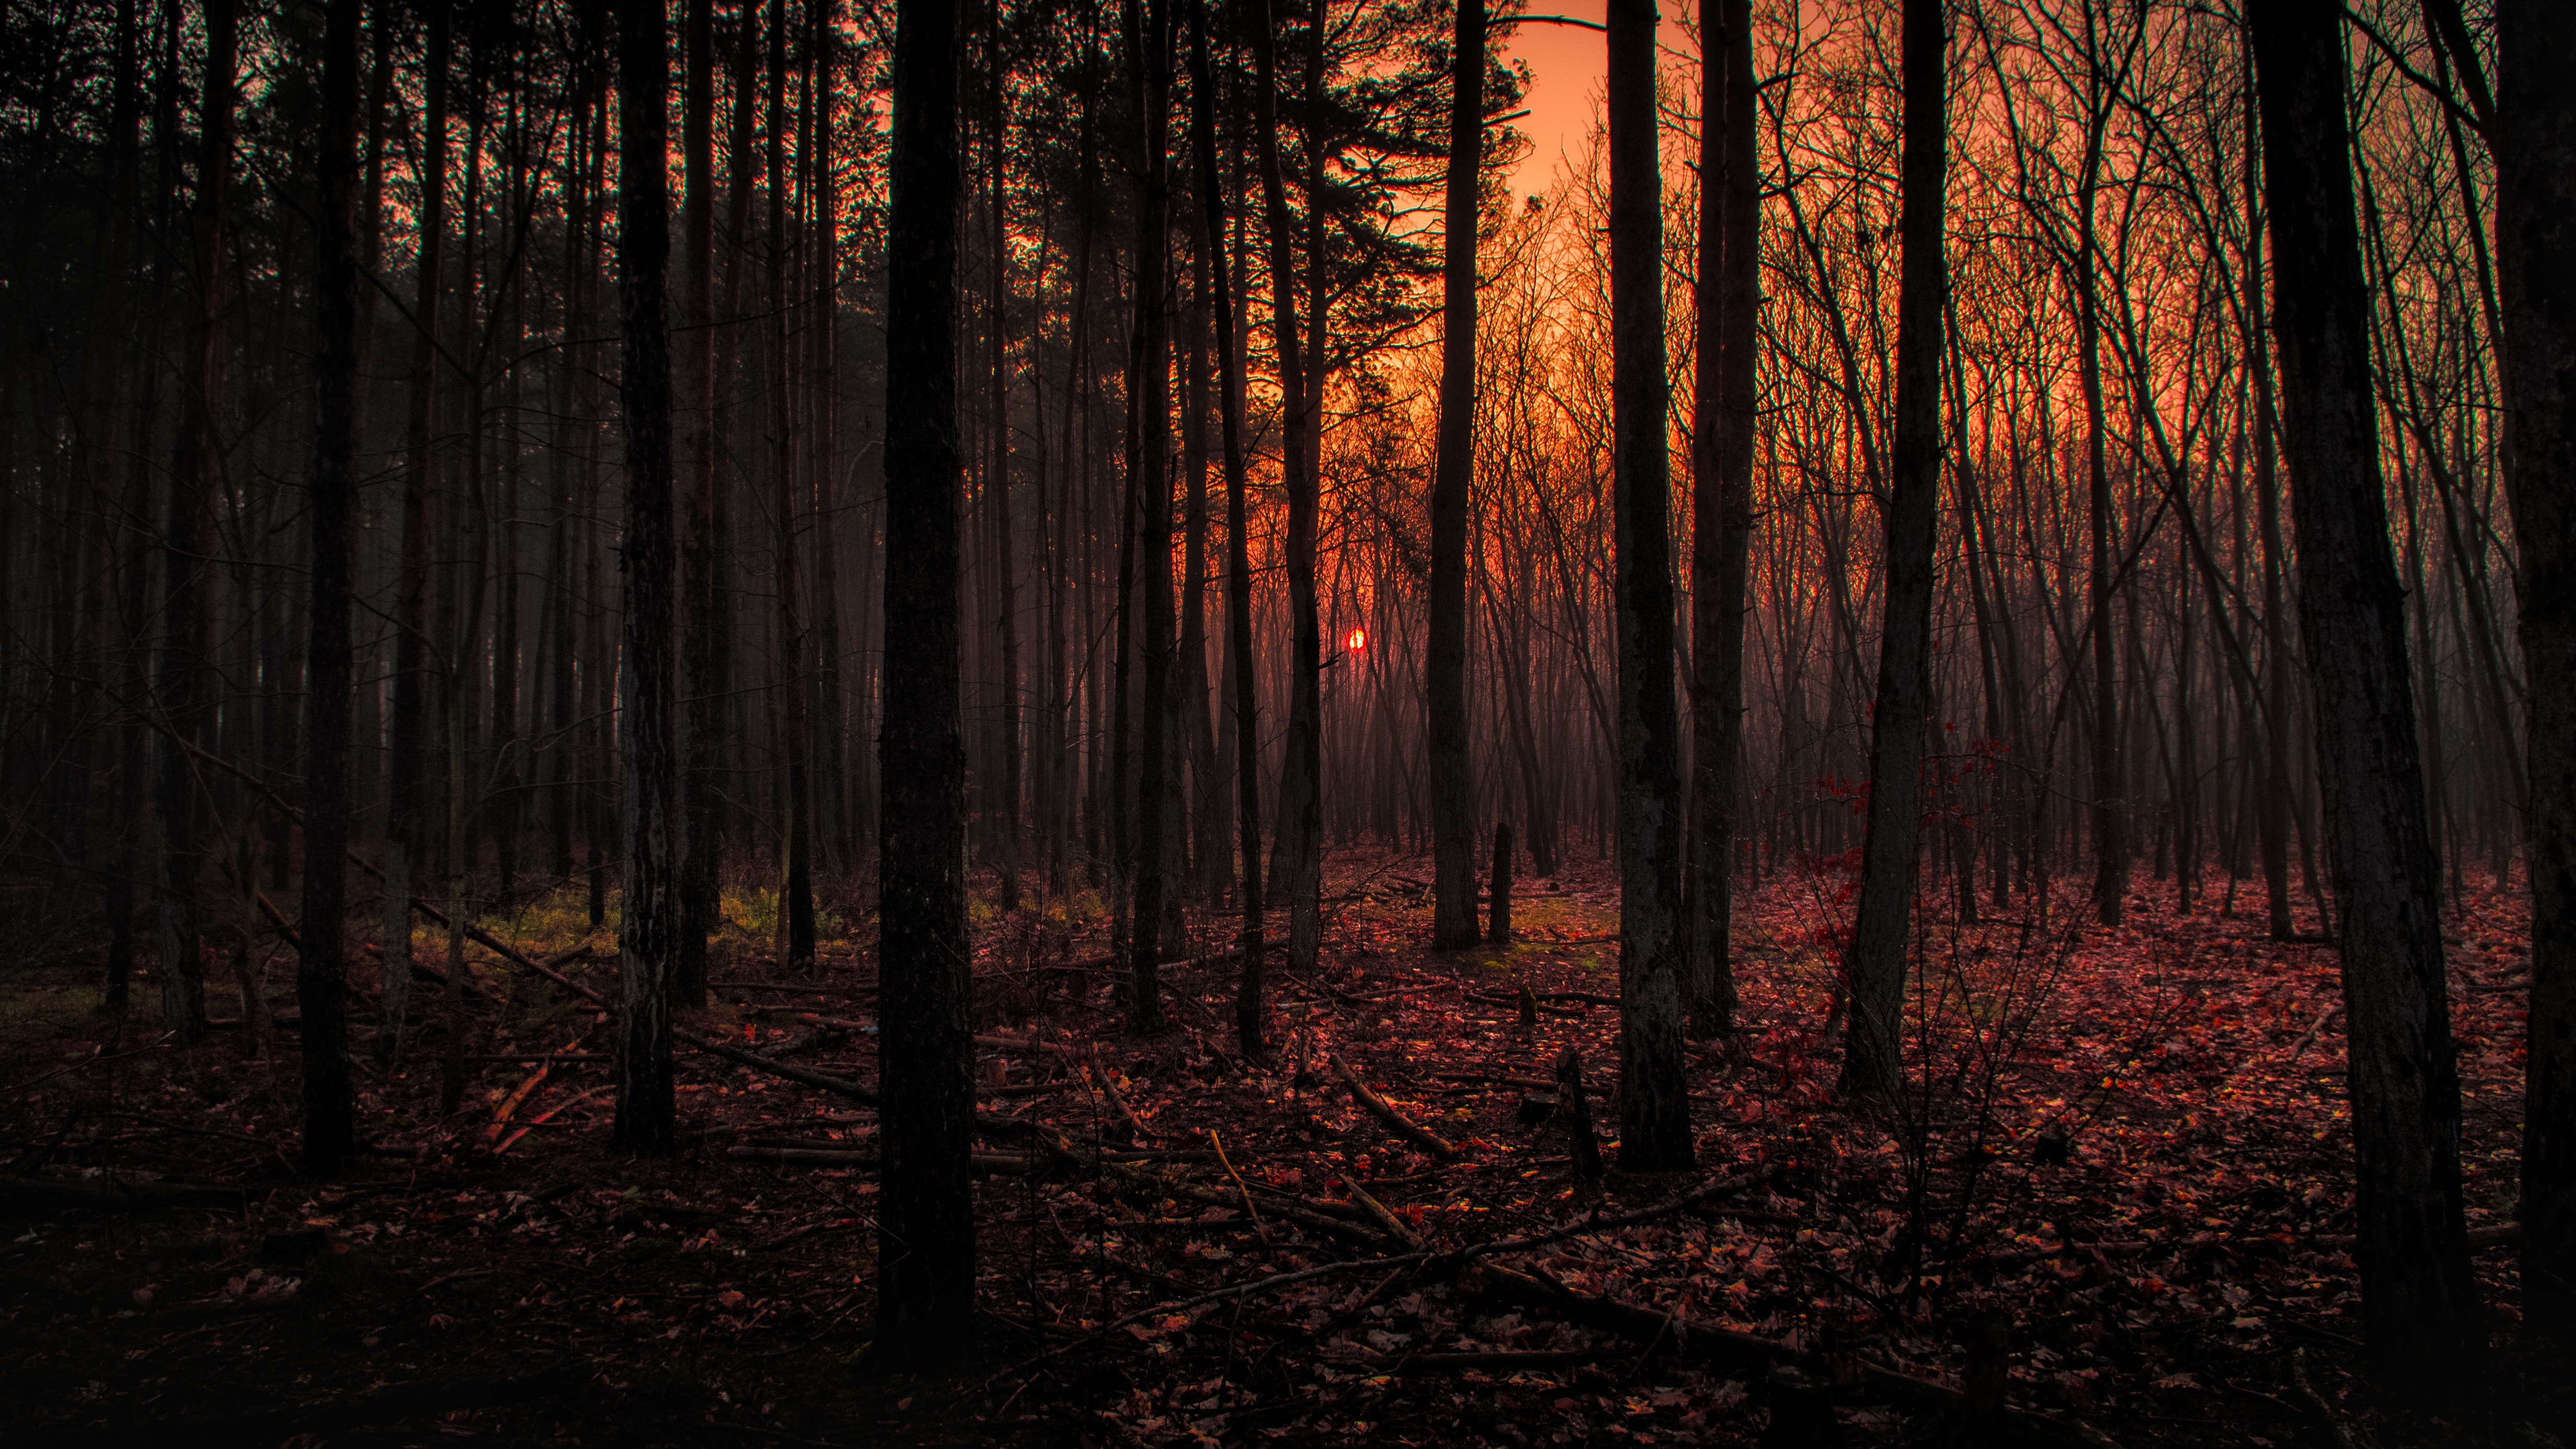
tree, nature, forest, wilderness, branch, sunlight, leaf, autumn, darkness, season, woodland, habitat, ecosystem, old growth forest, natural environment, geographical feature, atmospheric phenomenon, woody plant, temperate coniferous forest